Fernando Amorsolo

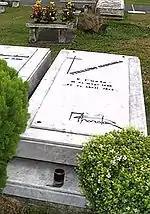
Amorsolo's grave in Loyola Memorial Park, Marikina

Amorsolo also painted a series of historical paintings on pre-Colonial and Spanish Colonization events. Amorsolo's "Making of the Philippine Flag", in particular, was widely reproduced. His "The First Baptism in the Philippines" required numerous detailed sketches and colored studies of its elements. These diverse elements were meticulously and carefully set by the artist before being transferred to the final canvas. For his pre-colonial and 16th-century depiction of the Philippines, Amorsolo referred to the written accounts of Antonio Pigafetta, other available reading materials, and visual sources. He consulted with the Philippine scholars of the time, H. Pardo de Tavera and Epifanio de los Santos. His work on historical periods, especially his most famous work in popular culture, "Confeccion de la Standarte Nacionale" or "Making of the Philippine Flag" in 1955, has been frequently reproduced in commercial goods and has become a mainstay in Filipino popular culture.